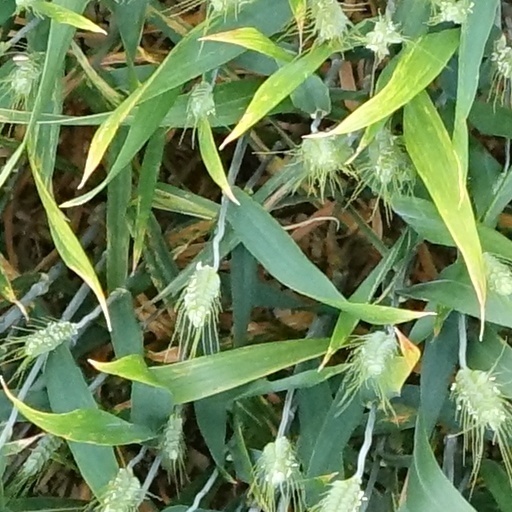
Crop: wheat